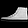
Label: Sneaker